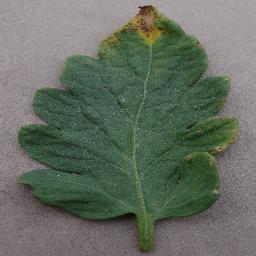
Label: Tomato___Bacterial_spot